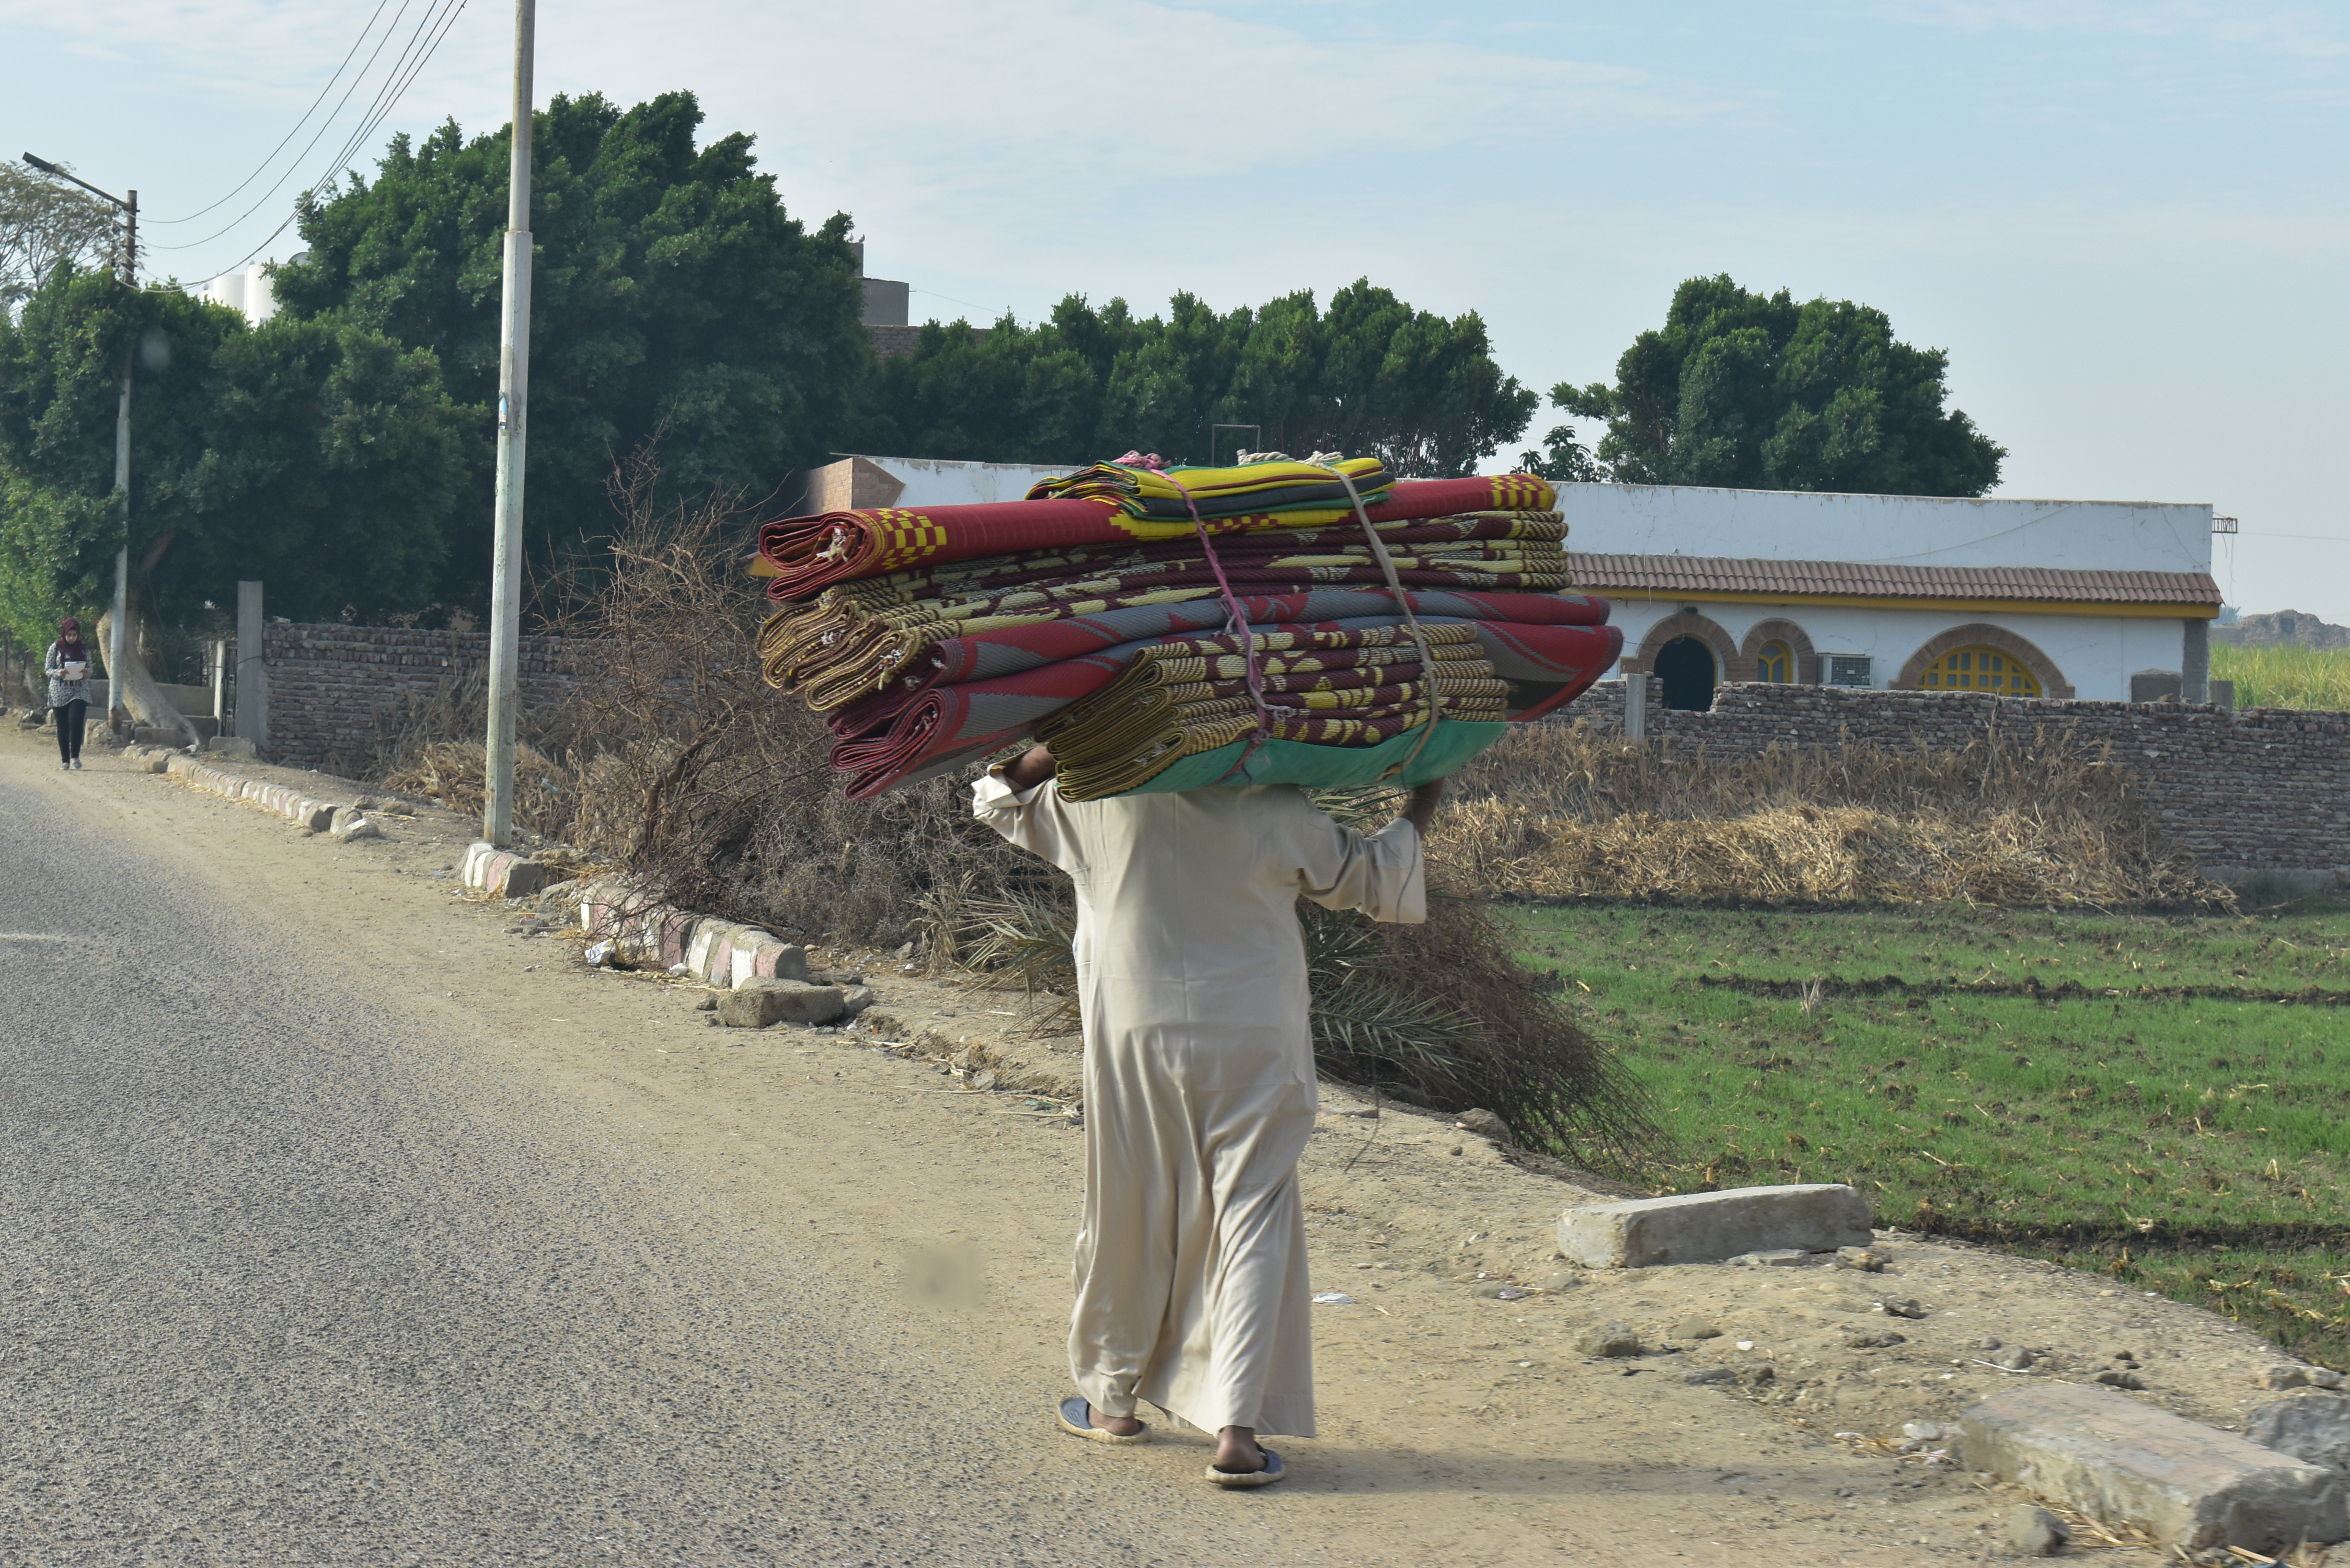
villager, rugs, dirt road, village life, village worker, poverty, transport, mode of transport, road, adaptation, vehicle, plant, thoroughfare